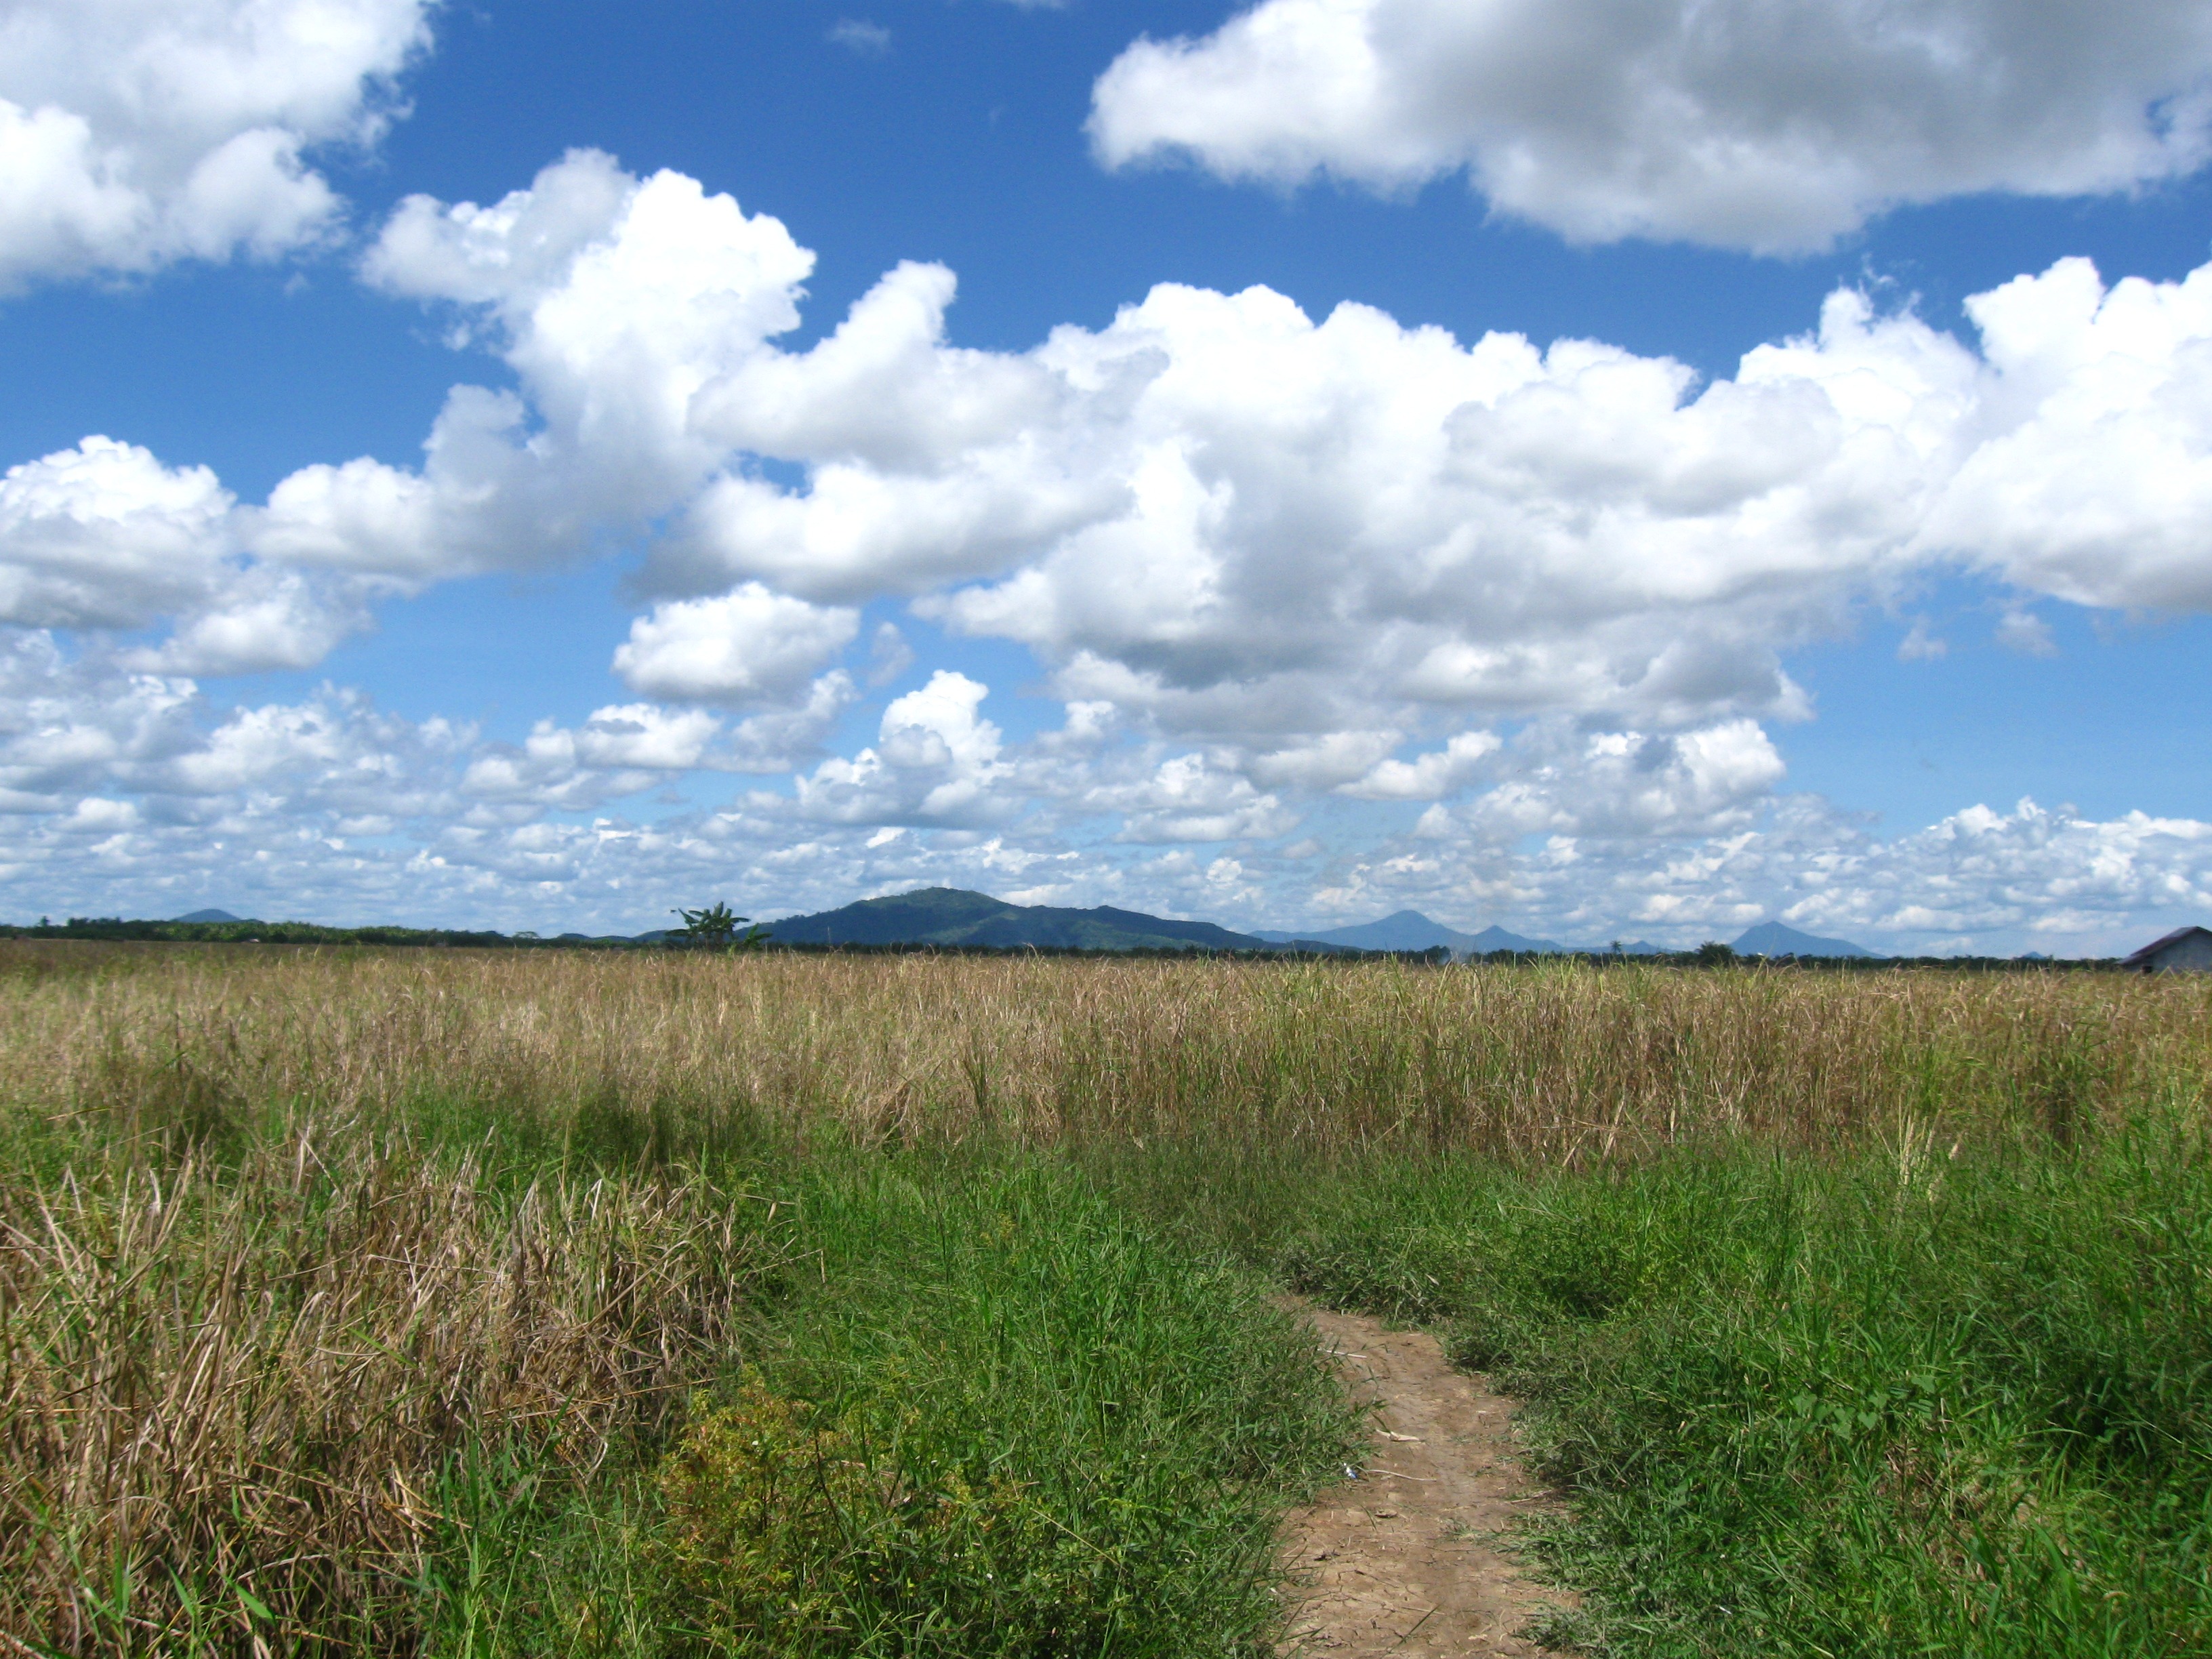
landscape, nature, grass, outdoor, horizon, marsh, wilderness, mountain, cloud, sky, field, meadow, prairie, hill, land, wild, environment, tranquil, scenic, pasture, natural, scenery, weather, soil, agriculture, savanna, plain, cloudscape, outdoors, clouds, grassland, wetland, plateau, habitat, ecosystem, tundra, meteorology, steppe, rural area, natural environment, geographical feature, grass family, land lot, ecoregion